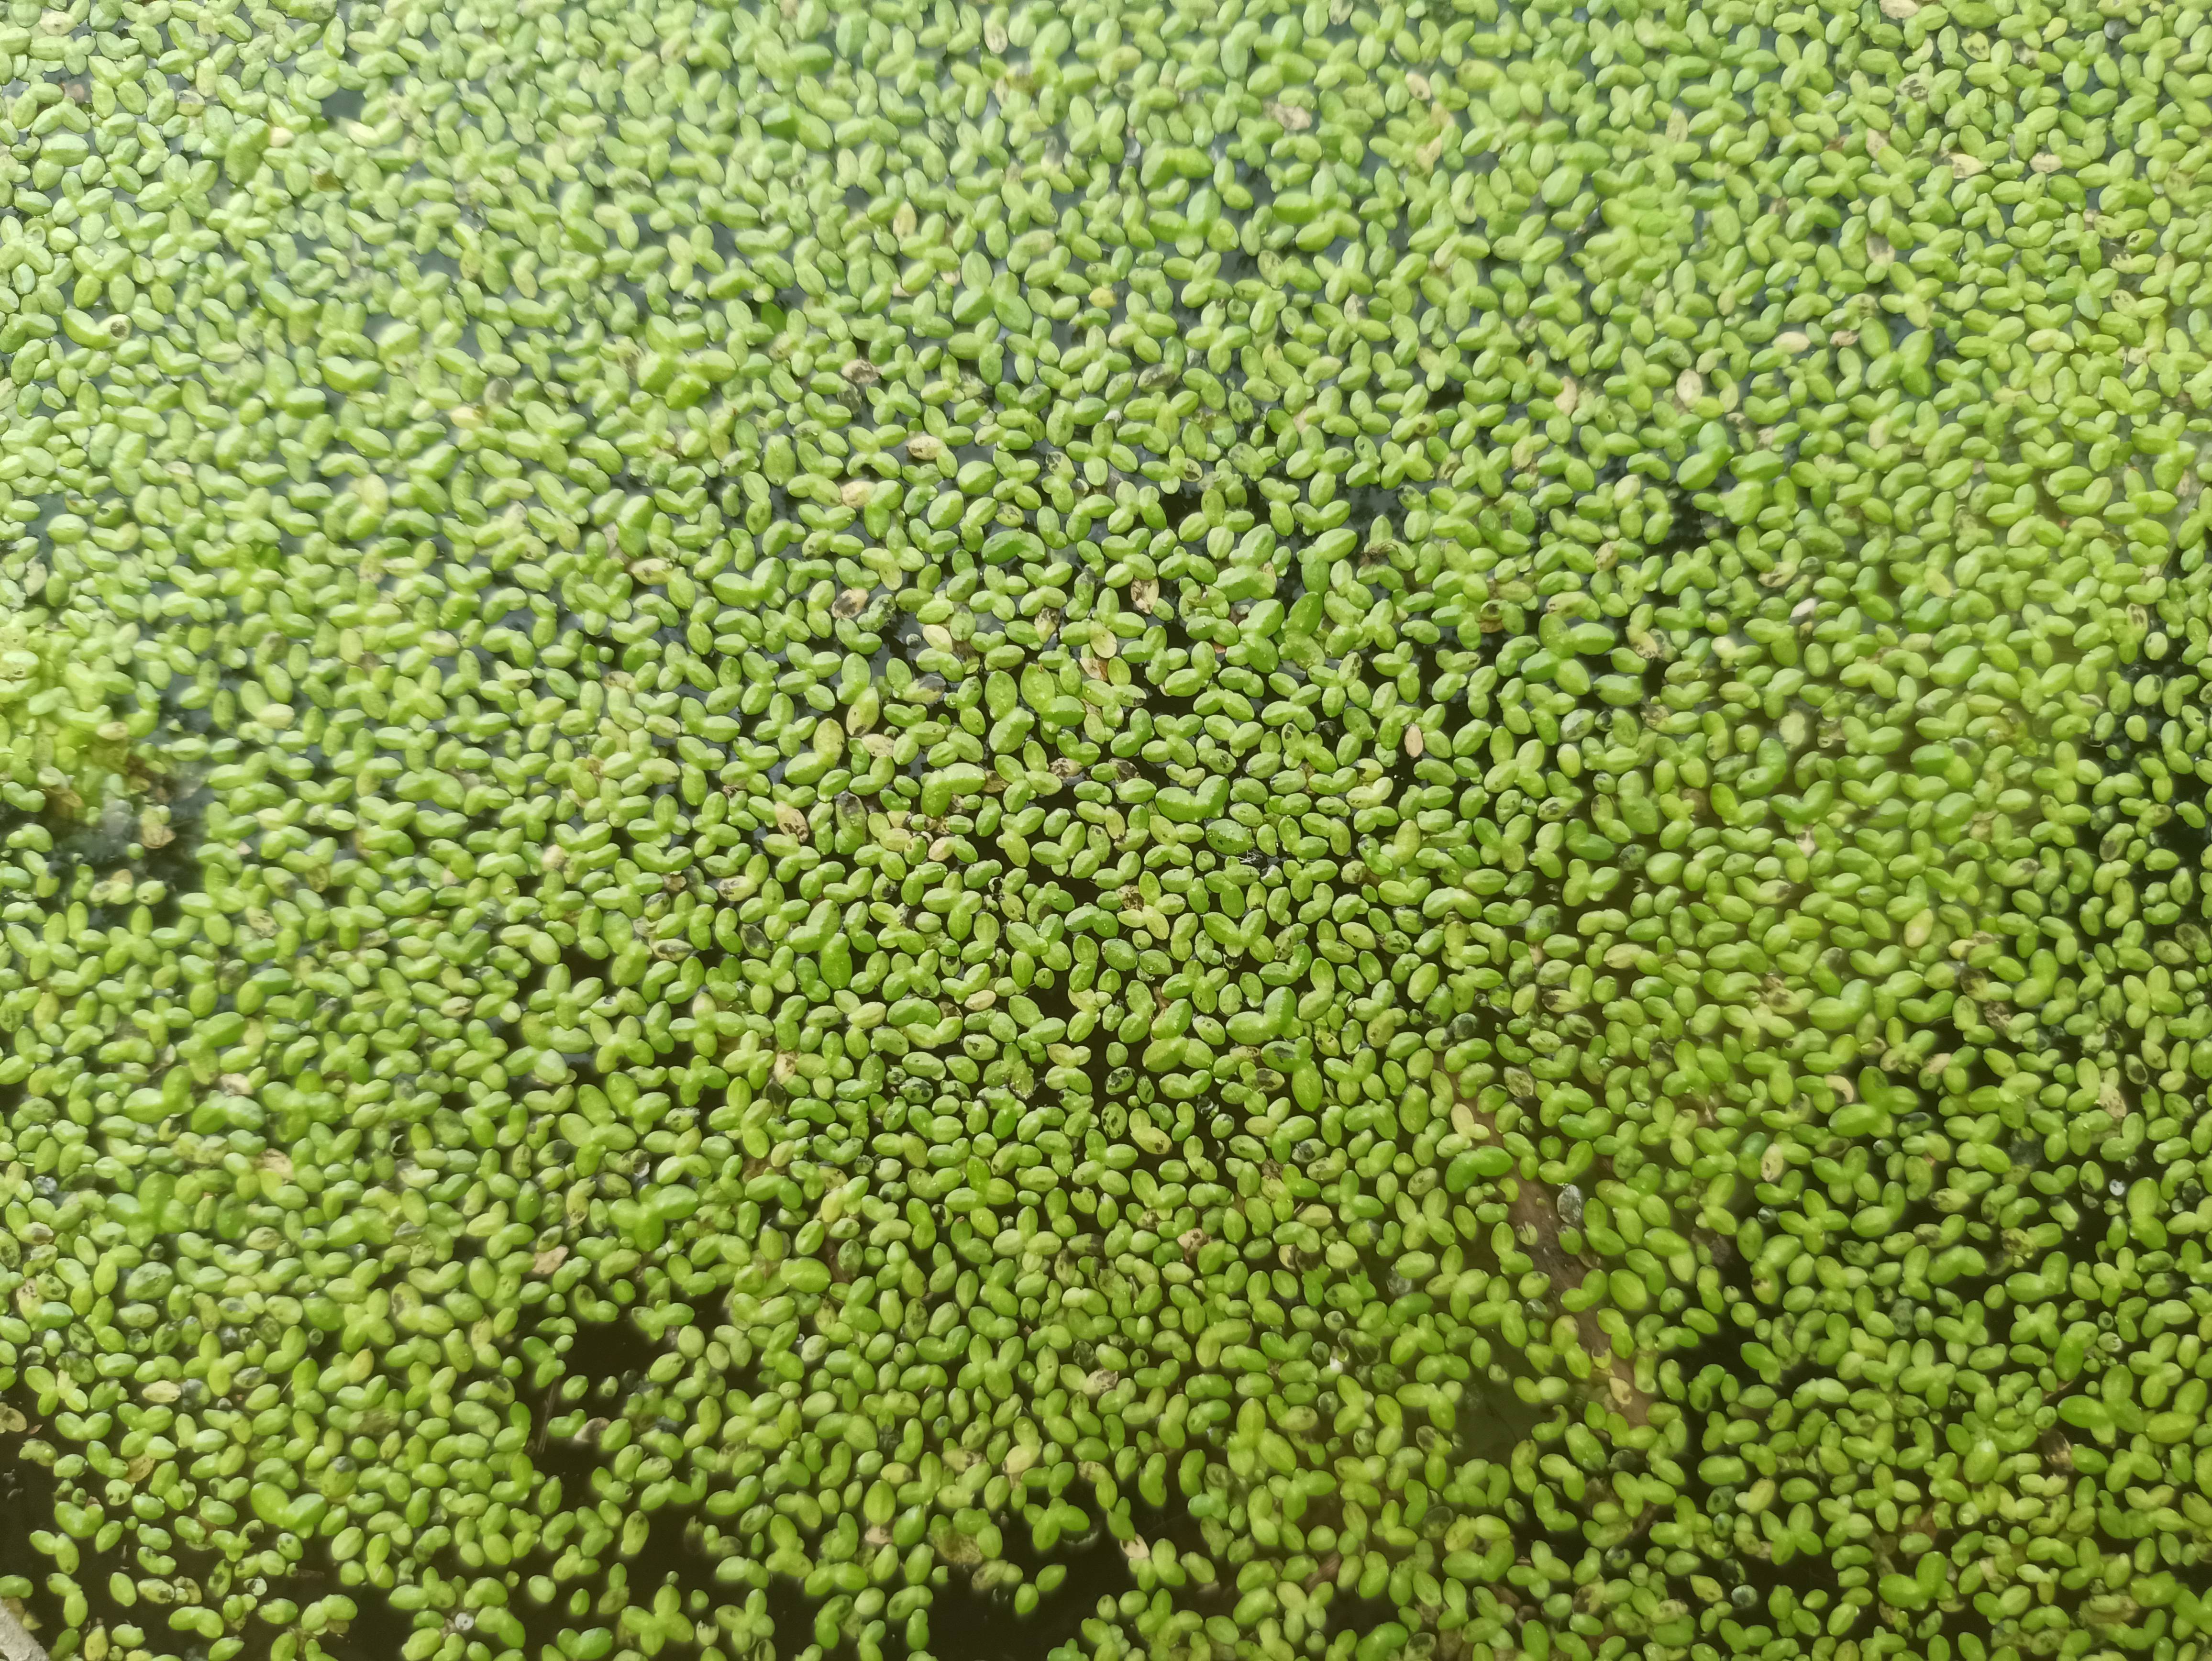
Species: Common Duckweeds (Lemna minor)